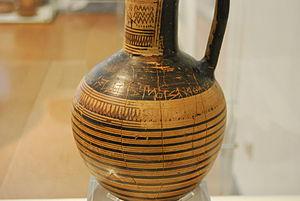
Le musée national archéologique d’Athènes est le principal musée archéologique de Grèce. Il dépend directement du Directorat général des antiquités rattaché au ministère grec de la Culture. Il est dirigé par Georgios Kakavas. Il possède l’une des plus vastes collections d’antiquités grecques au monde. Il abrite plus de 20 000 objets datant de la préhistoire à la fin de l'Antiquité venus de l'ensemble de la Grèce.
L’« inscription du Dipylon » est un texte assez court figurant sur un vase grec datant de 740 av. J.-C. approximativement. Cette inscription constitue, avec celle de la « Coupe de Nestor », le plus ancien exemple connu de l'usage de l'alphabet grec. Le vase est une œnochoé trouvée en 1871, qui tire son nom du lieu de sa découverte, le cimetière antique du Dipylon, près de la porte du même nom, à l'entrée de la nécropole du Céramique, à Athènes. Le style est du géométrique tardif, qui correspond à la période 750-700 av. J.-C. La pièce est exposée au Musée national archéologique d'Athènes.